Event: Nepal Earthquake
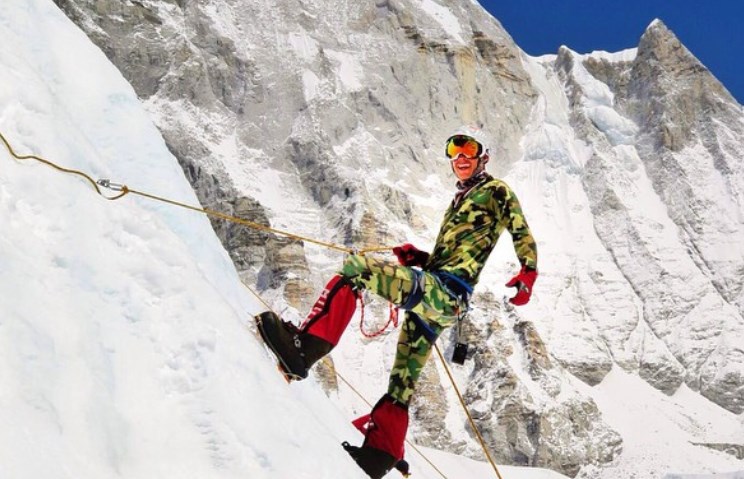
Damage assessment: no_damage